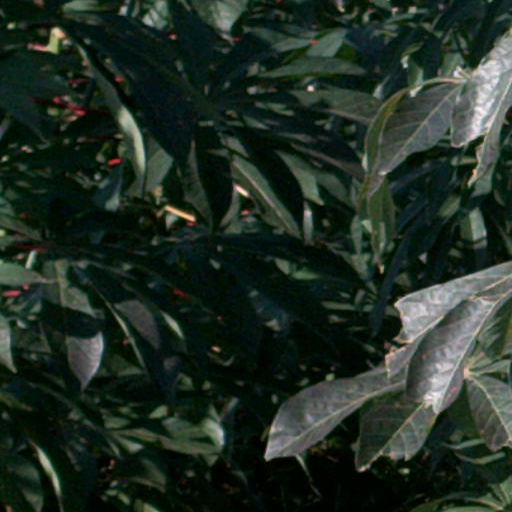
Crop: cassava